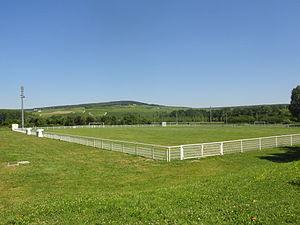
Terrain de football de Magenta (Marne).
Magenta est une commune française située dans le département de la Marne, en région Grand Est.